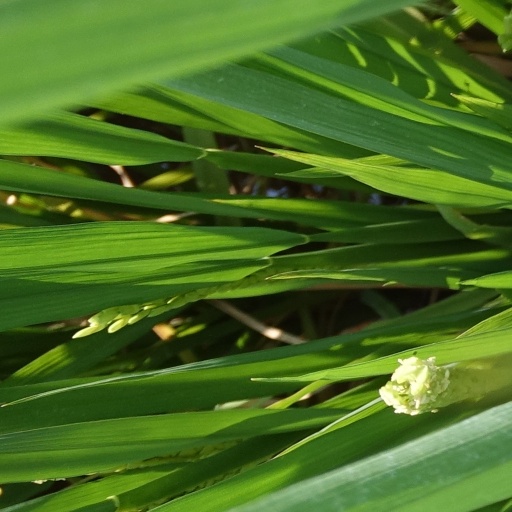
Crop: rice